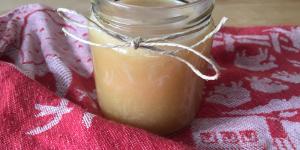
caramelo salado facil salsa de tofee